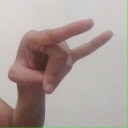
अक्षर: च